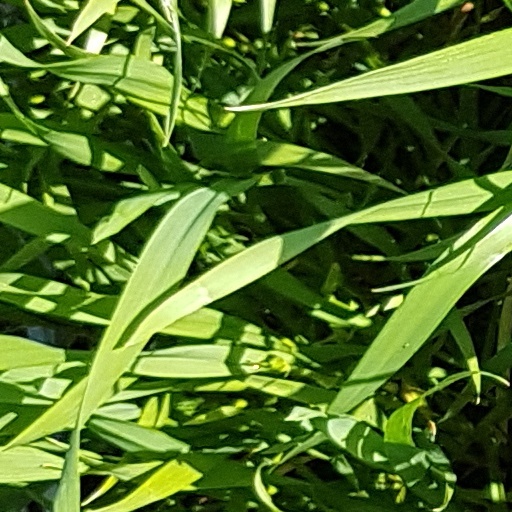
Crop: wheat